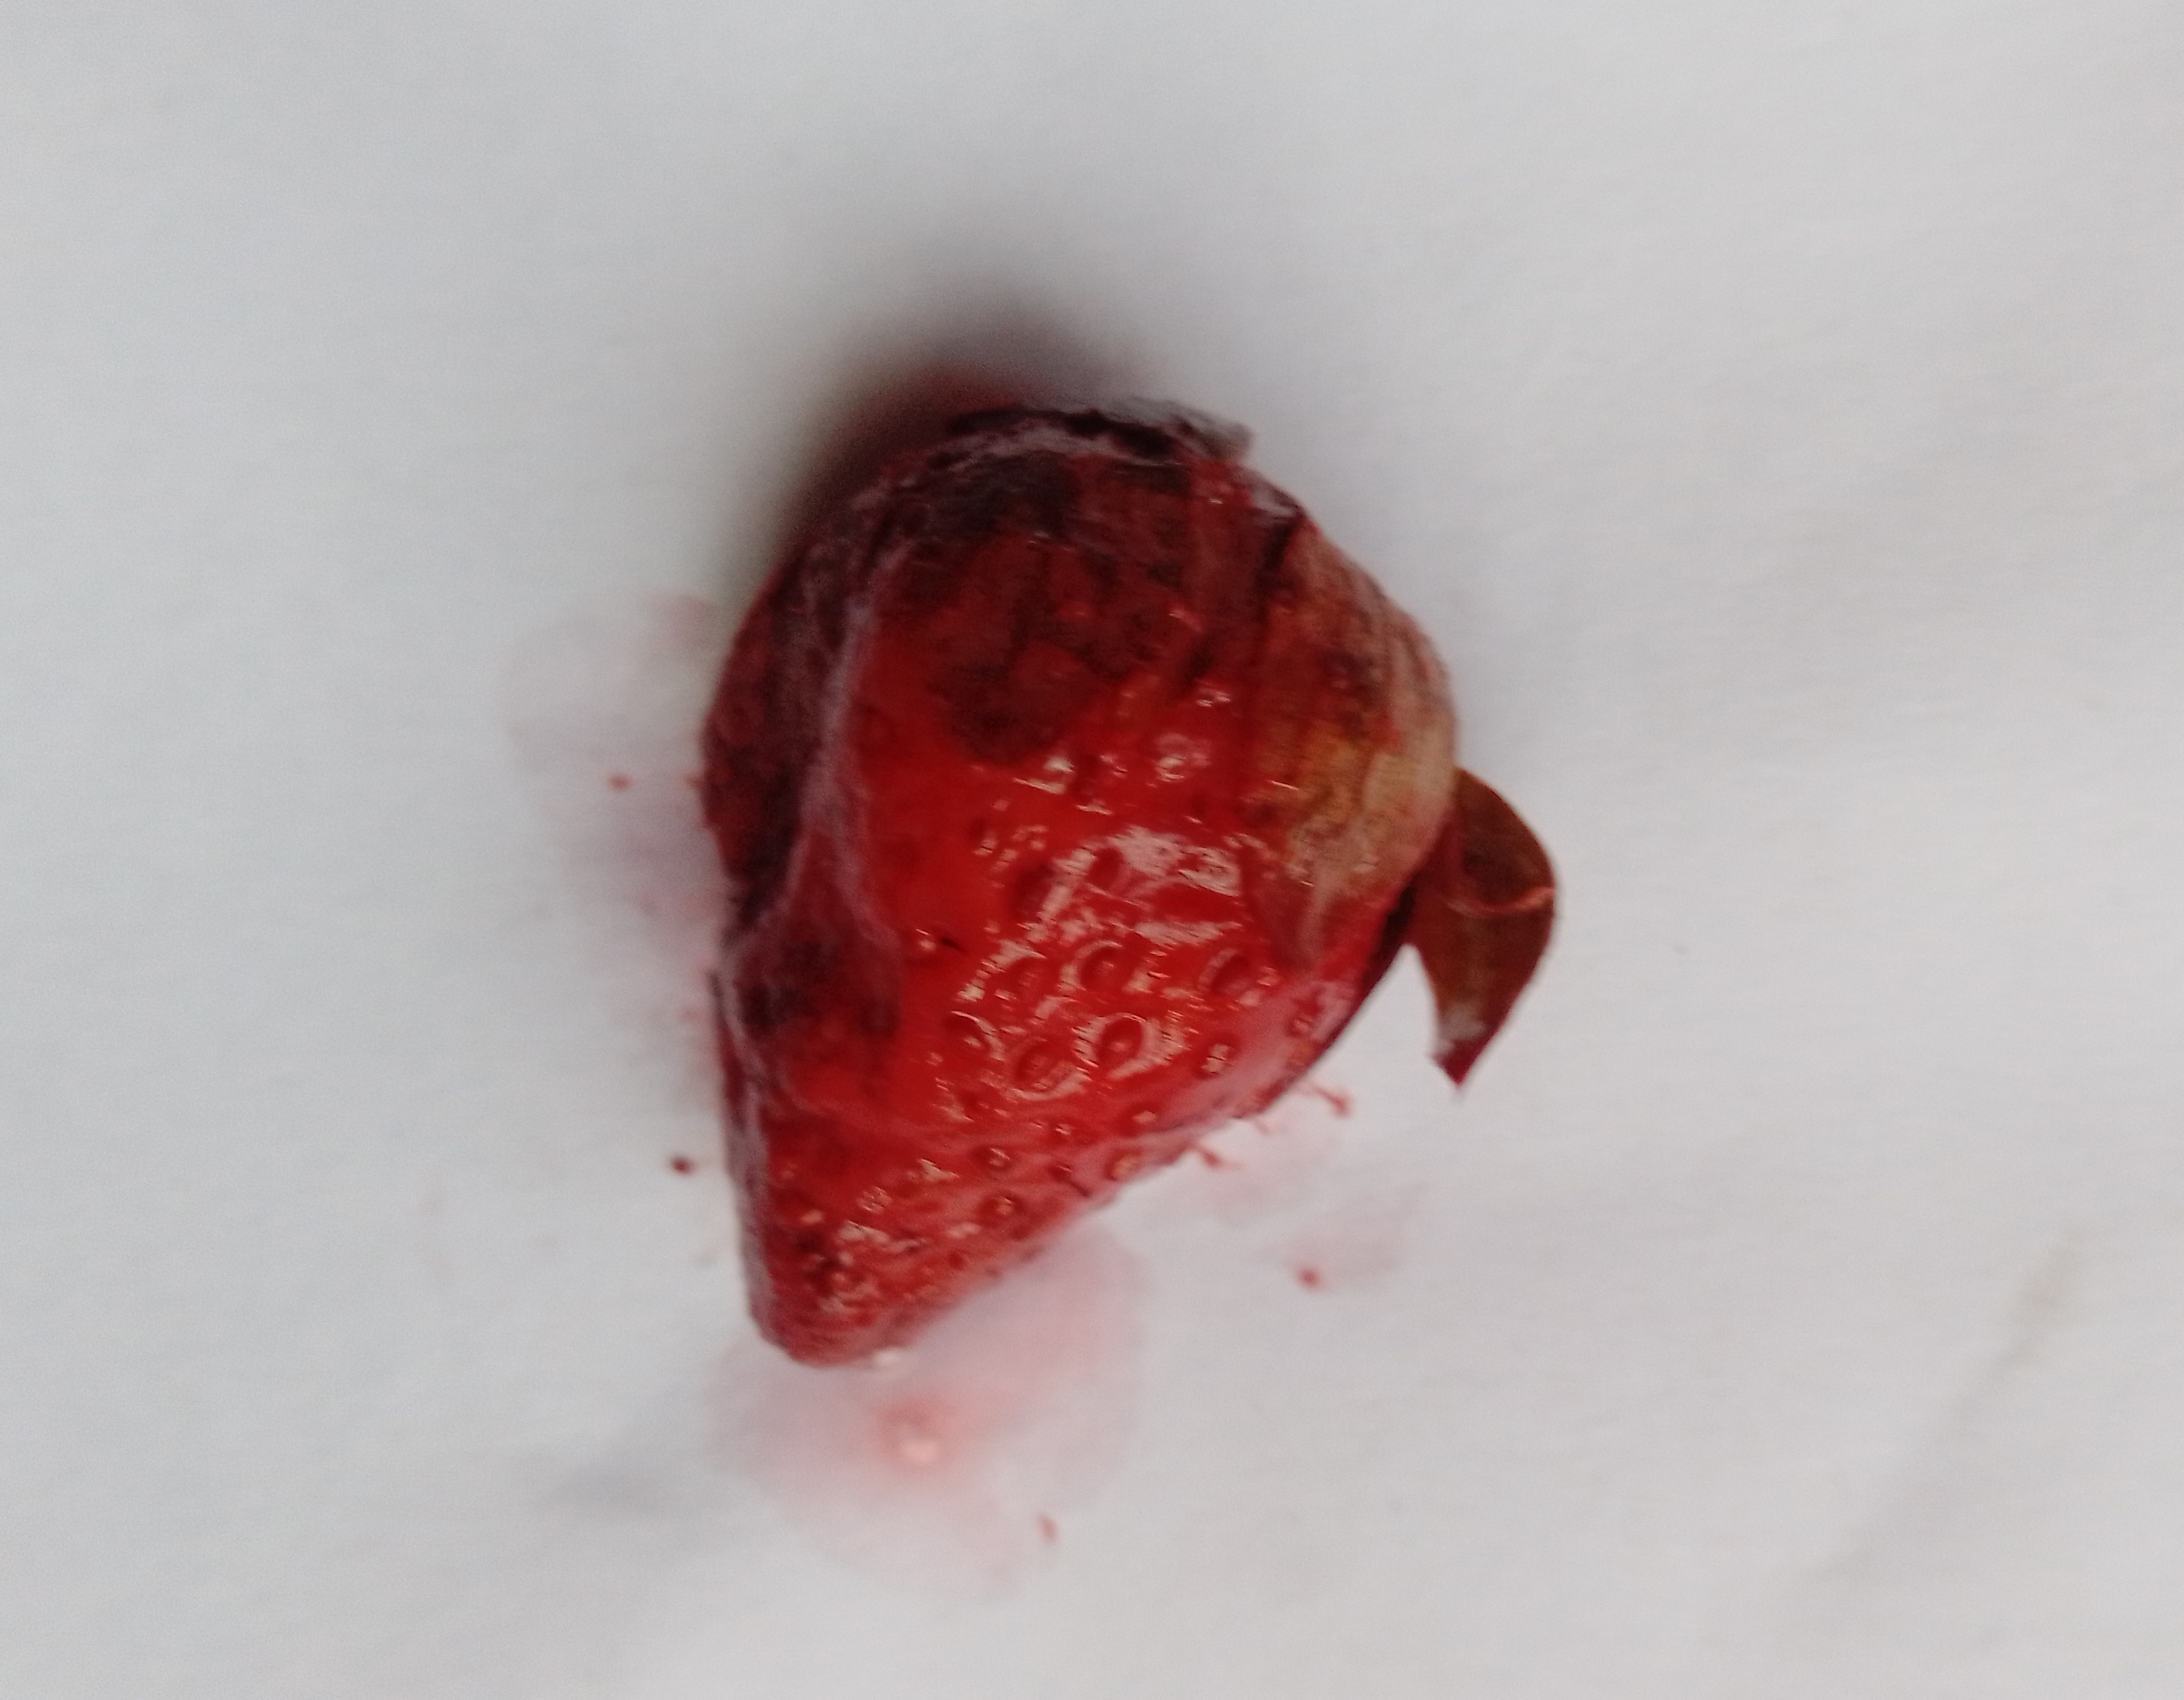
Fruit: strawberry
Condition: rotten